Traitors Gate (video game)

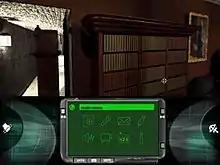
The player infiltrates the Queen's House in the Tower of London via a secret entrance. An interface containing the player's gadgets takes up the bottom half of the screen.

"Traitors Gate" is a graphic adventure game that takes place from a first-person perspective in a pre-rendered visual environment. Using a point-and-click interface, the player explores a reproduction of the Tower of London and evades guards while solving puzzles, such as determining the combination to a safe by examining a coat of arms. In a manner that has been compared to "Myst", player movement is restricted to jumps between panoramic static screens; the camera view can rotate freely on each screen. "Traitors Gate" features nonlinear progression: multiple solutions allow for roughly 1,200 unique pathways through the game. If the player does not win within the 12-hour limit, or is found by the guards, a game over results.